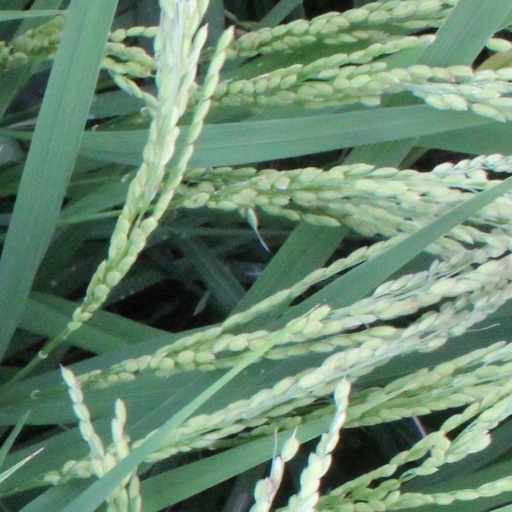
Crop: rice